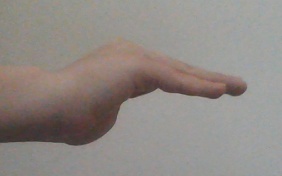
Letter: haa